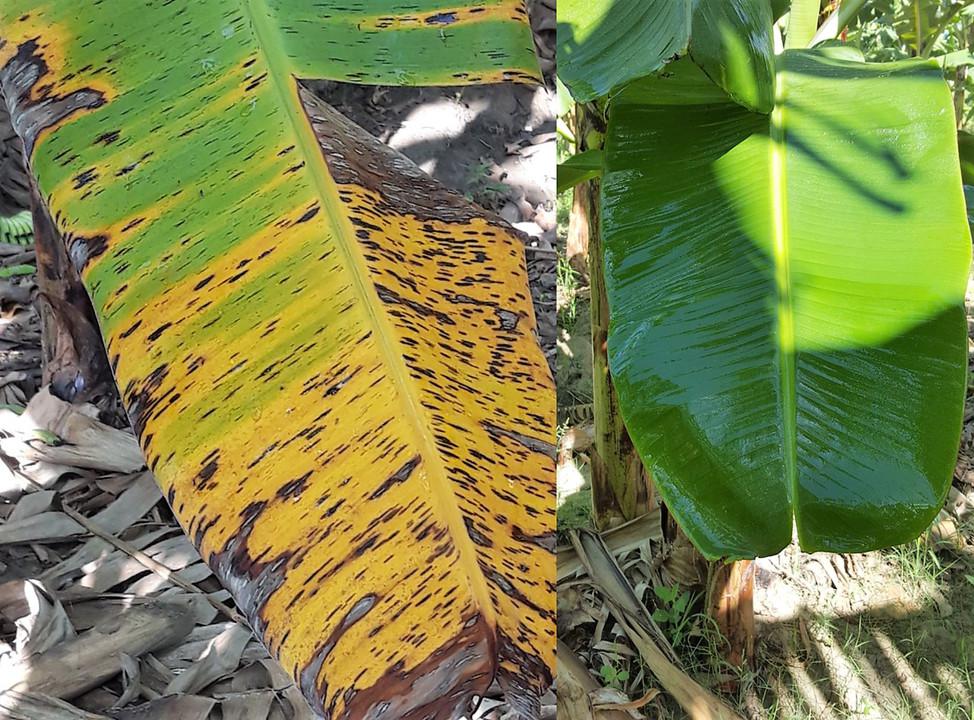
Plant: Banana
Disease: banana black leaf streak